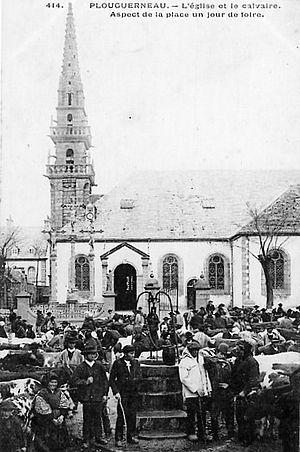
Une foire sur la place de l'église à Plouguerneau vers 1910 (carte postale)
Plouguerneau [plugɛʁno], est une commune du département du Finistère, dans la région Bretagne, en France.